St. Nicholas (magazine)

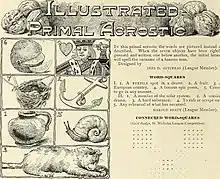
In this 1873 "primal acrostic" the words are pictured instead of described. When the seven objects have been rightly guessed and written one below another, the initial letters will spell the surname of a famous man (Jackson).

In 1870 Roswell Smith, cofounder of the magazine publishing company Scribner & Company, contacted Mary Mapes Dodge to inquire if she would be interested in working for a projected new children's magazine. At the time Dodge was an associate editor of the weekly periodical "Hearth and Home", as well as the author of children's novels, including the best-seller "Hans Brinker, or the Silver Skates".